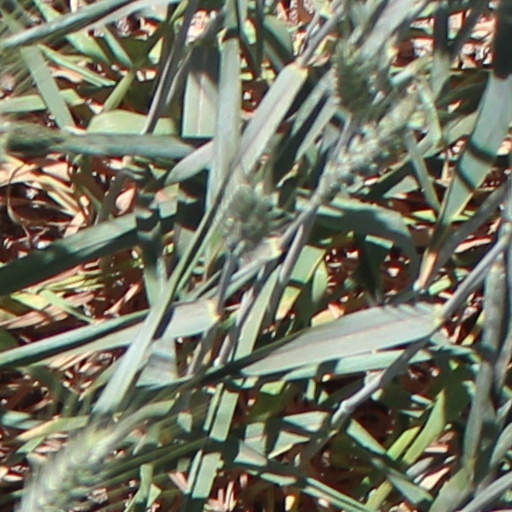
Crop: wheat